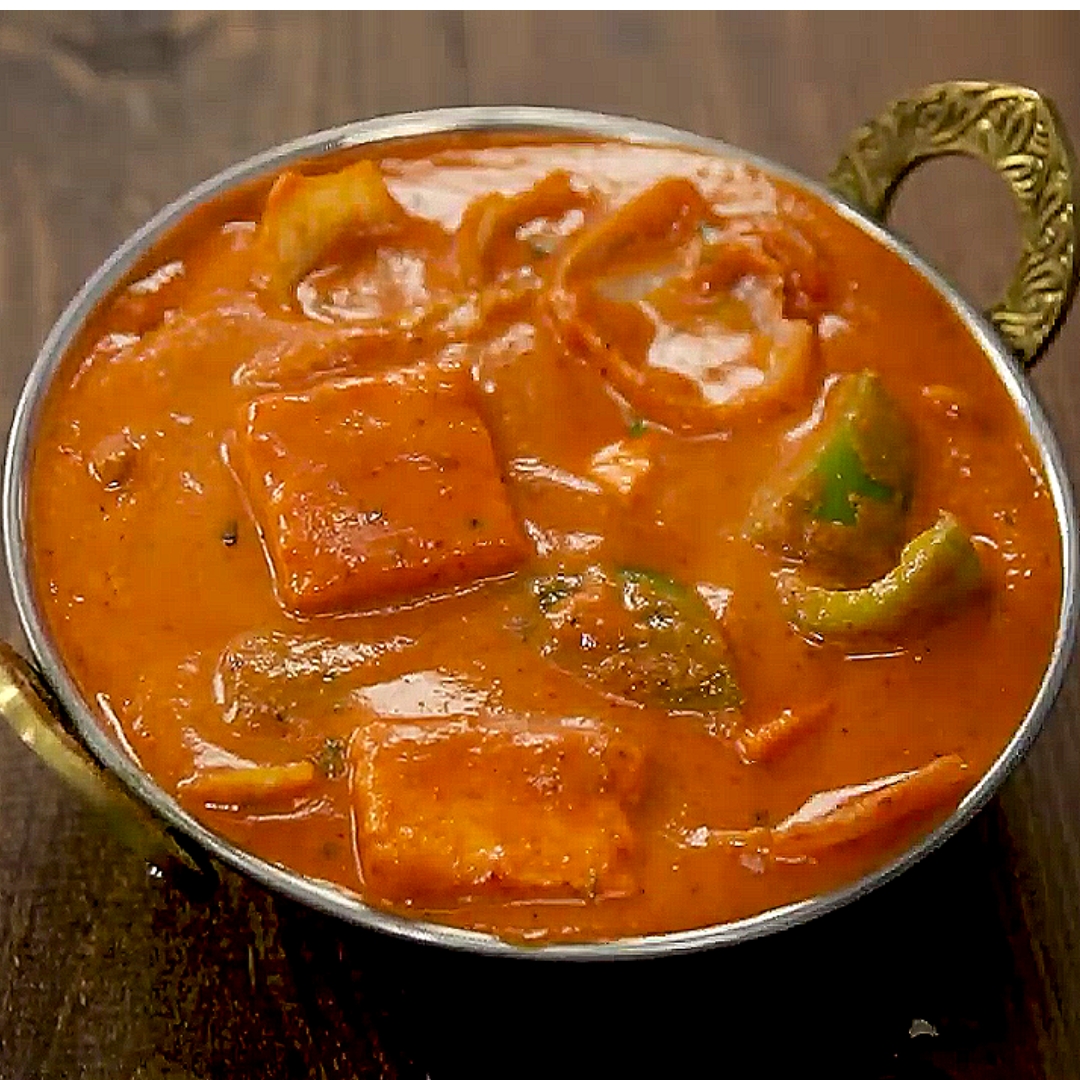
Dish: kadai_paneer